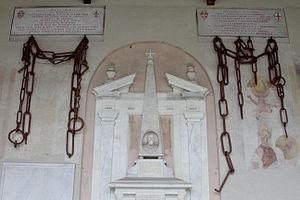
L'ancien port de Pise, Porto Pisano, aussi appelé Triturrita, était le principal port maritime de la république de Pise. Il donnait sur la mer Ligure près de l'embouchure de l'Arno. Au XIIIᵉ siècle, à son apogée, c'était l'un des ports maritimes les plus importants d'Italie : il égalait sinon surpassait les ports de Gènes et de Venise. Il se trouvait au nord de la ville actuelle de Livourne, non loin de l'actuelle Fortezza Vecchia.